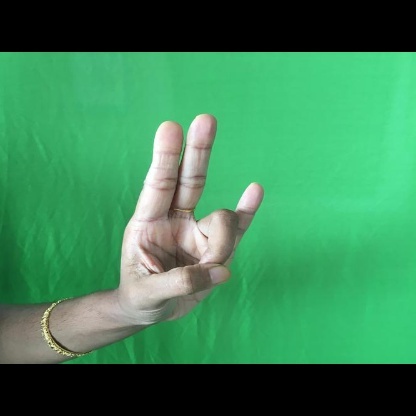
Mudra: Mayura